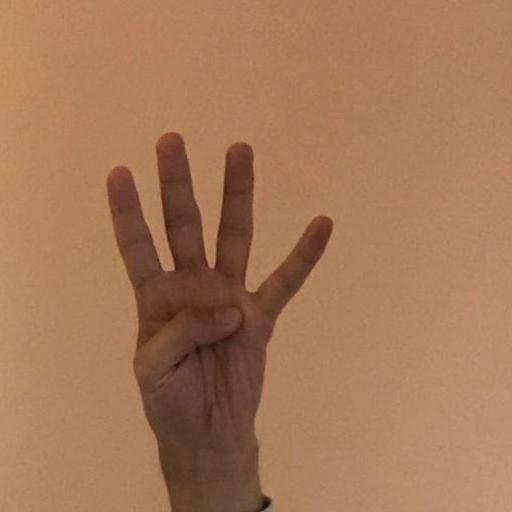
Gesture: four